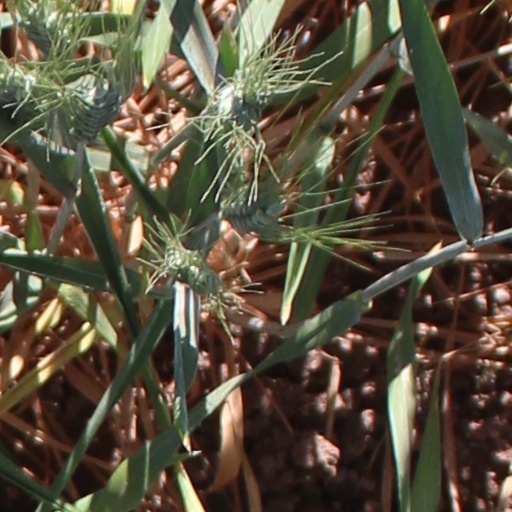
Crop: wheat